Walter Bonatti

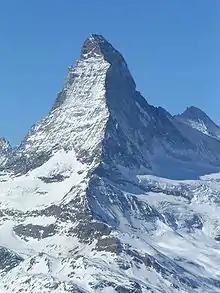
On the right side of the Matterhorn, in the shadow, is its north face

In February 1965, Bonatti tried with two companions to climb a new, direct route on Matterhorn "Nordwand" (north face) but the team was turned around by a storm. Back in the valley, his two friends had to leave. He considered his options and then set off on 18 February 1965 for a second attempt alone. Five days later he emerged on the summit, having completed a demanding climb of 1.200 metres rated ED+. This climb has since been rarely repeated solo and in winter, the three most notable repetitions being perhaps: